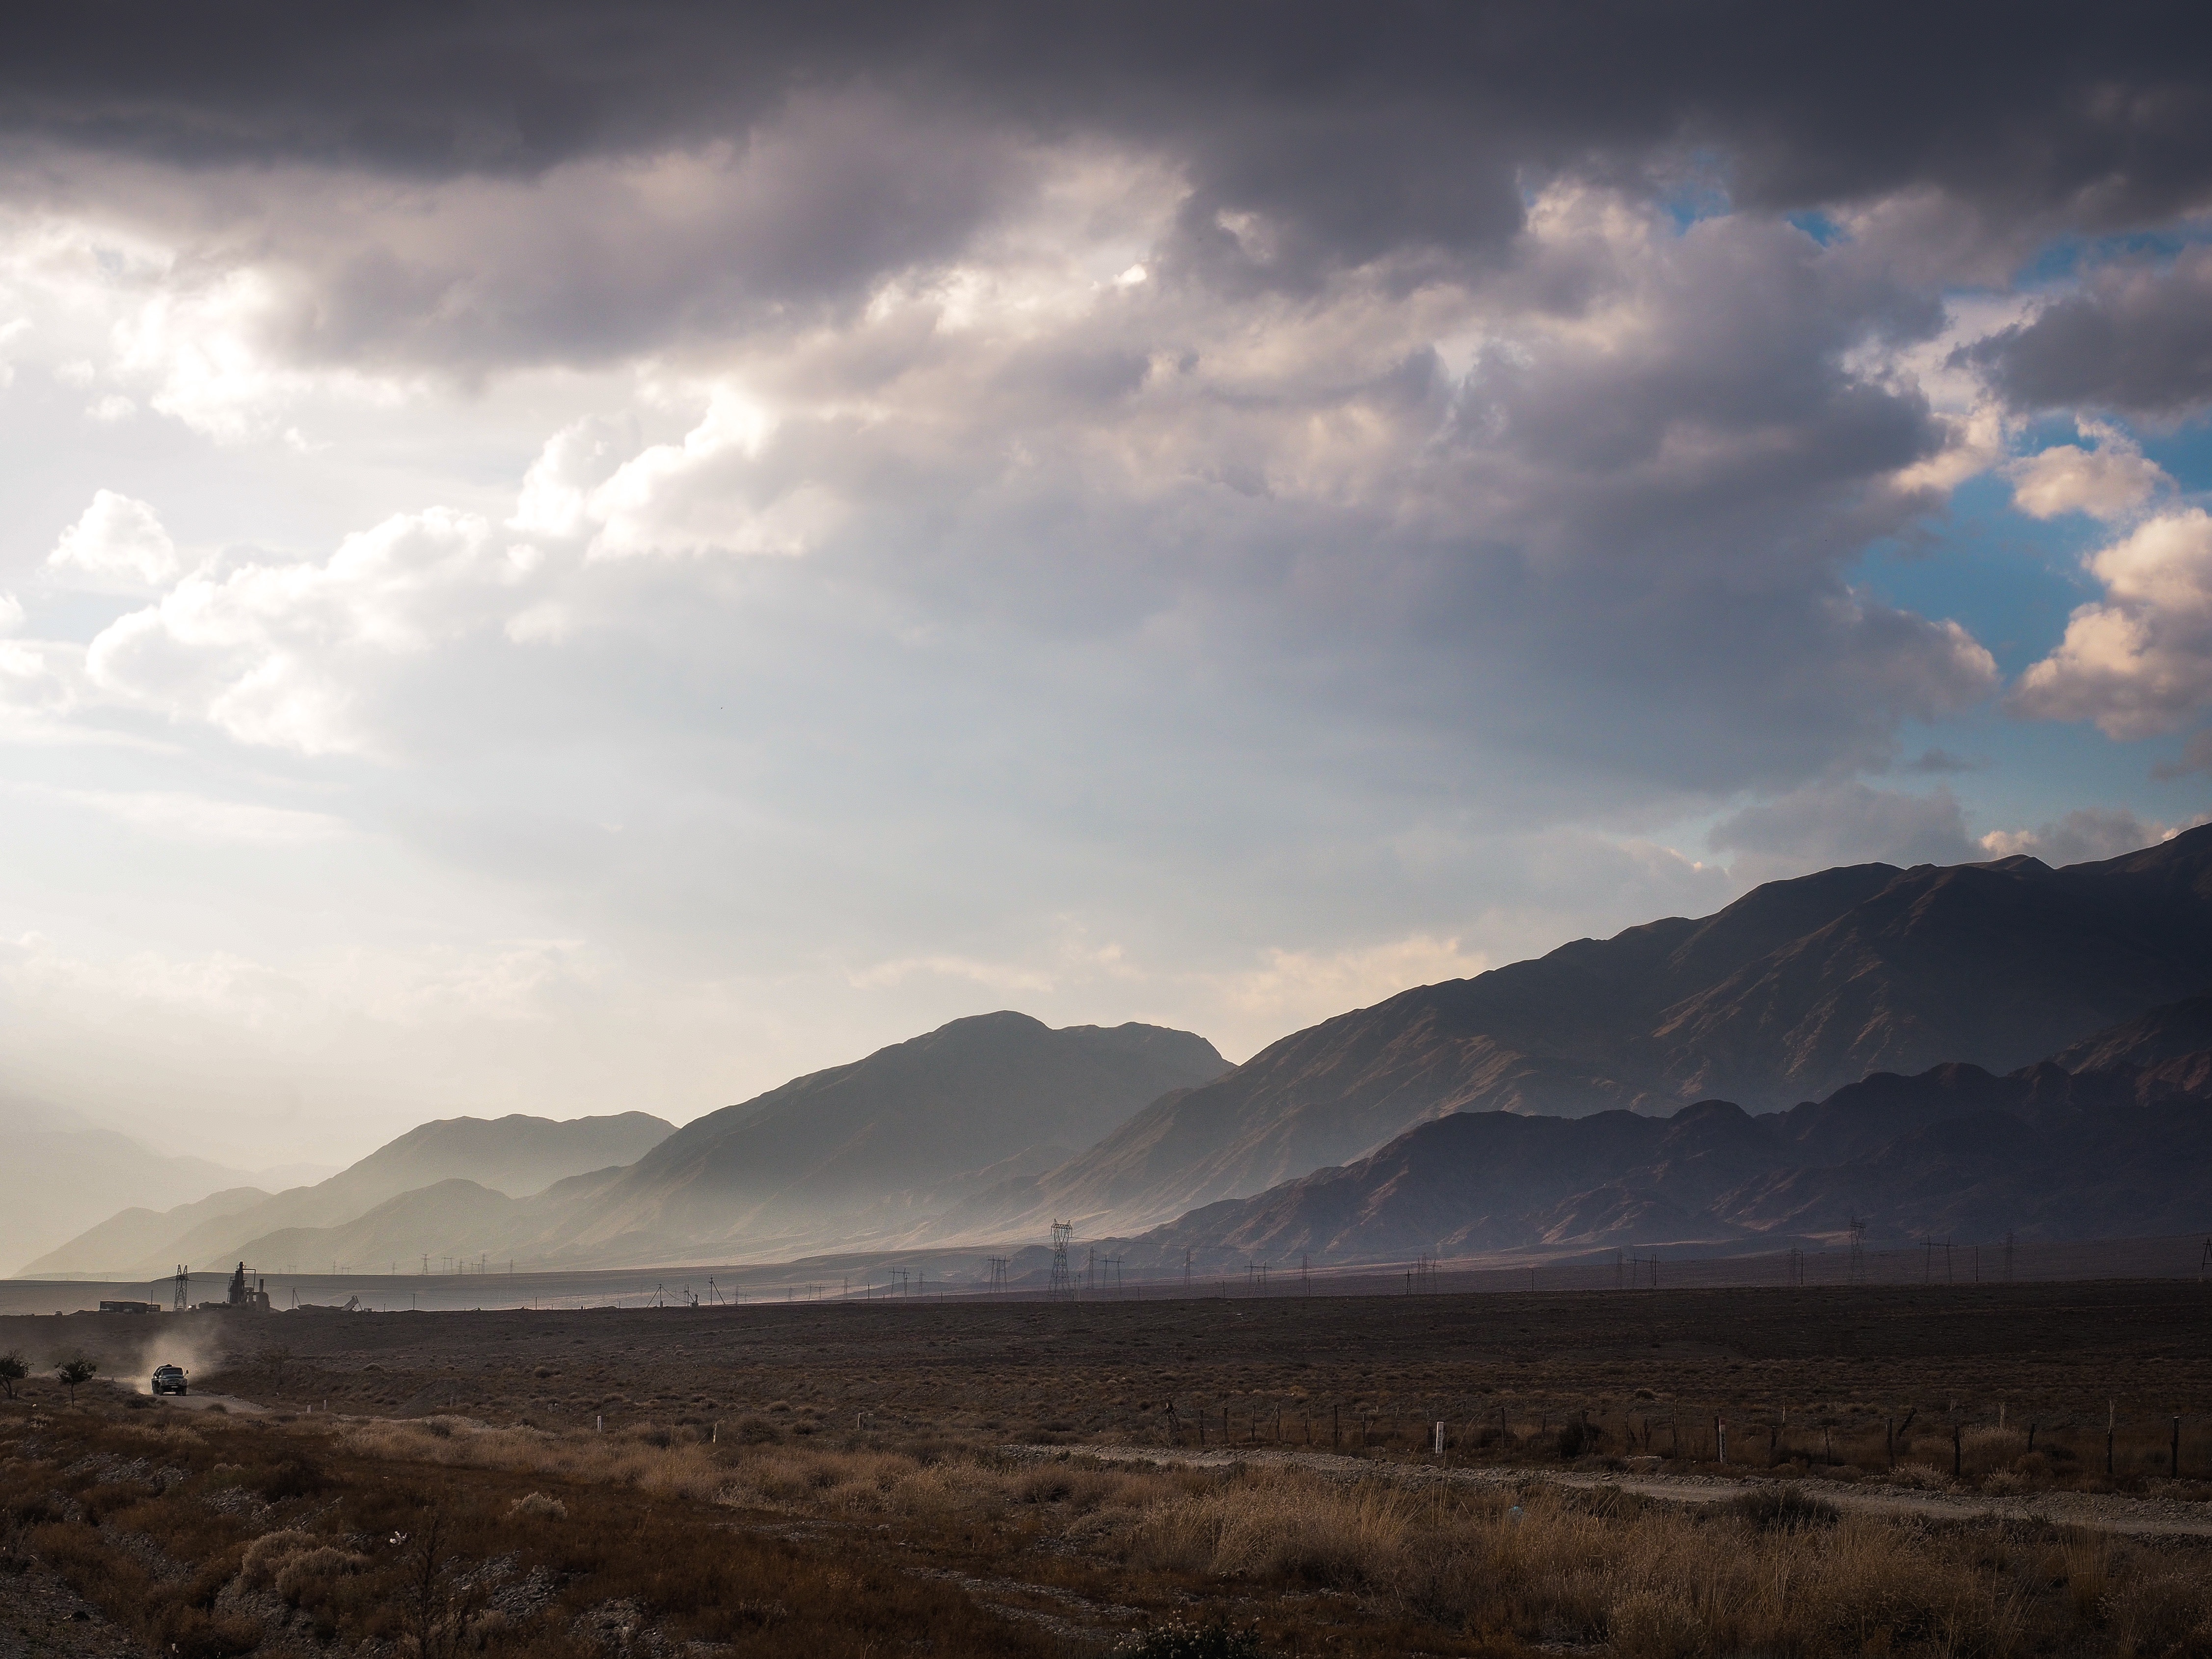
landscape, nature, horizon, wilderness, mountain, cloud, sky, sunrise, mist, sunlight, morning, hill, dawn, valley, mountain range, dusk, evening, weather, highland, plain, plateau, loch, landform, meteorological phenomenon, geographical feature, atmospheric phenomenon, mountainous landforms